United States and weapons of mass destruction

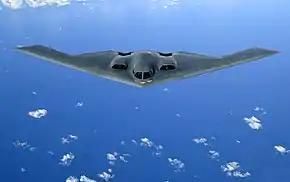
B-2 Spirit stealth strategic bomber.

The U.S. Air Force currently operates 400 Minuteman III ICBMs, located primarily in the northern Rocky Mountain states and the Dakotas. Peacekeeper missiles were phased out of the Air Force inventory in 2005. All USAF Minuteman II missiles were destroyed in accordance with the START treaty and their launch silos imploded and buried then sold to the public under the START II. The U.S. goal under the SORT treaty was to reduce from 1,600 warheads deployed on over 500 missiles in 2003 to 500 warheads on 450 missiles in 2012. The first Minuteman III were removed under this plan in 2007 while, at the same time, the warheads deployed on Minuteman IIIs began to be upgraded from smaller W62s to larger W87s from decommissioned Peacekeeper missiles.